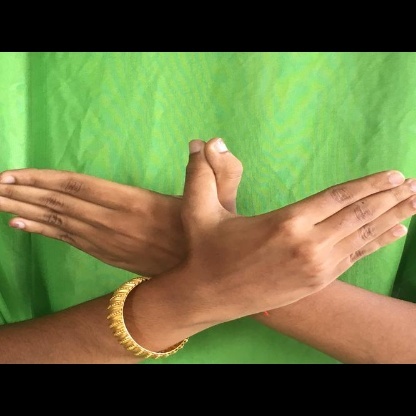
Mudra: Garuda